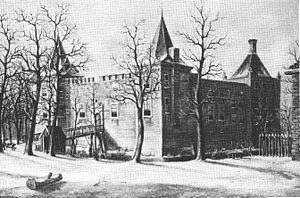
Les De Graeff sont une puissante famille patricienne et noblesse de Pays-Bas, originaire d'Amsterdam, dont la puissance émerge à l'époque du Siècle d'or néerlandais et des Provinces-Unies.
Ilpenstein ou le château d'Ilpenstein est un buitenplaats en ruines située à Ilpendam, aux Pays-Bas.